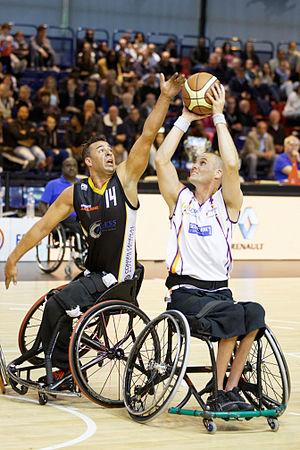
Le CS Meaux est l'équipe de handibasket de Meaux. L'équipe est une des meilleures équipes françaises depuis près de vingt ans, et elle fait partie de l'élite européenne depuis plus de dix ans.
Le championnat d’Europe de basket-ball masculin 2015, ou IWBF European Wheelchair Basketball Championship for Men division A 2015, est le championnat d'Europe masculin d'handibasket de première division, organisé par l'IWBF Europe.